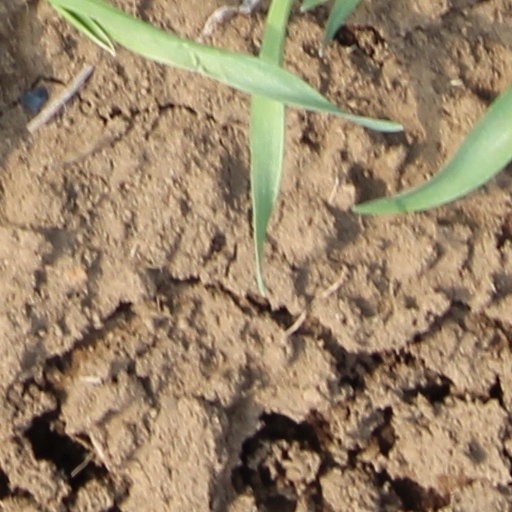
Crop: wheat